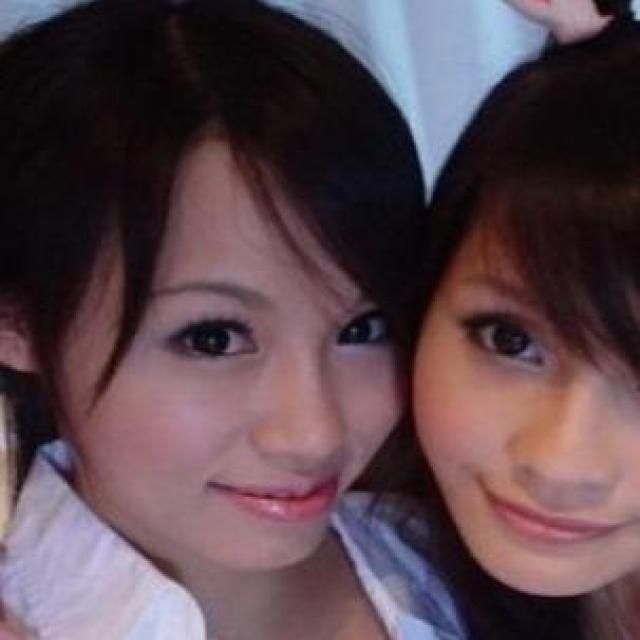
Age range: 13-20